Sean Covel

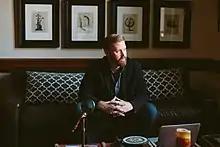

Sean Covel (born March 4, 1976) is an American film producer best known for being a producer of "Napoleon Dynamite".